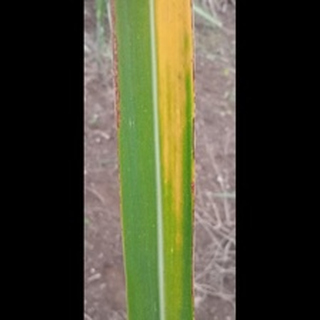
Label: sugarcane_yellow_leaf_disease